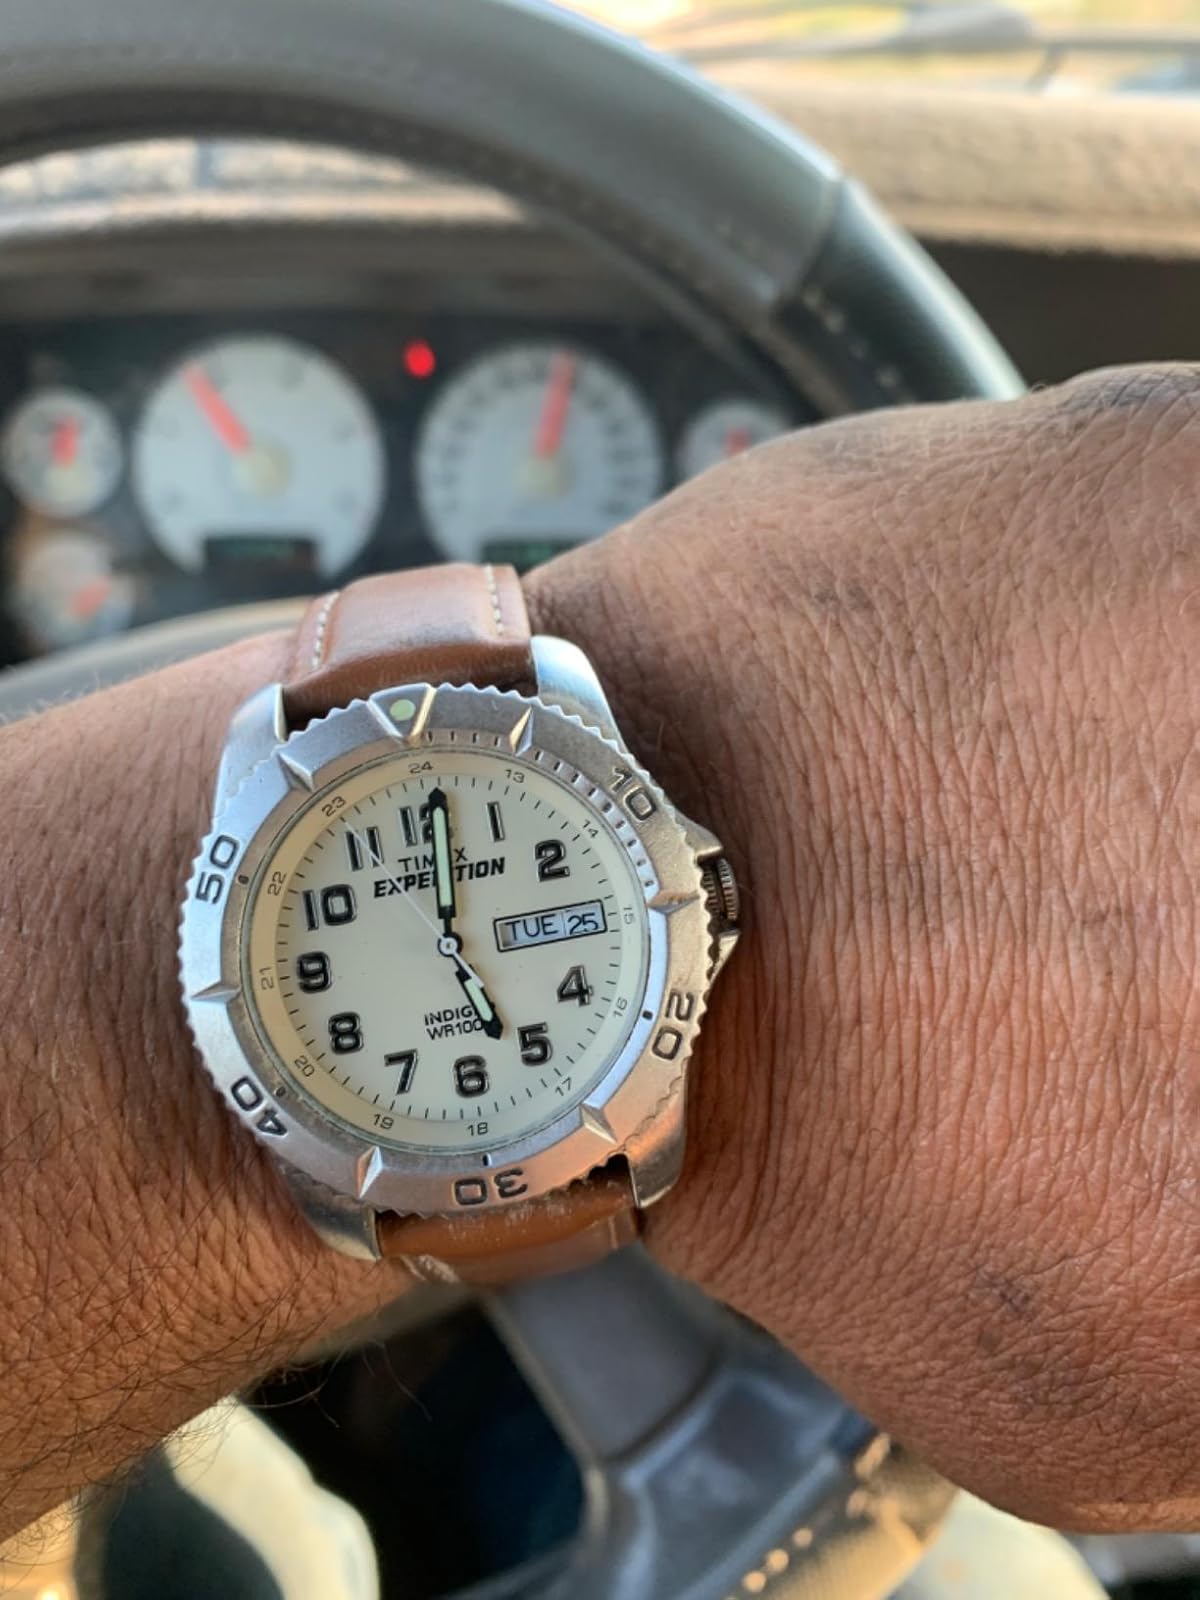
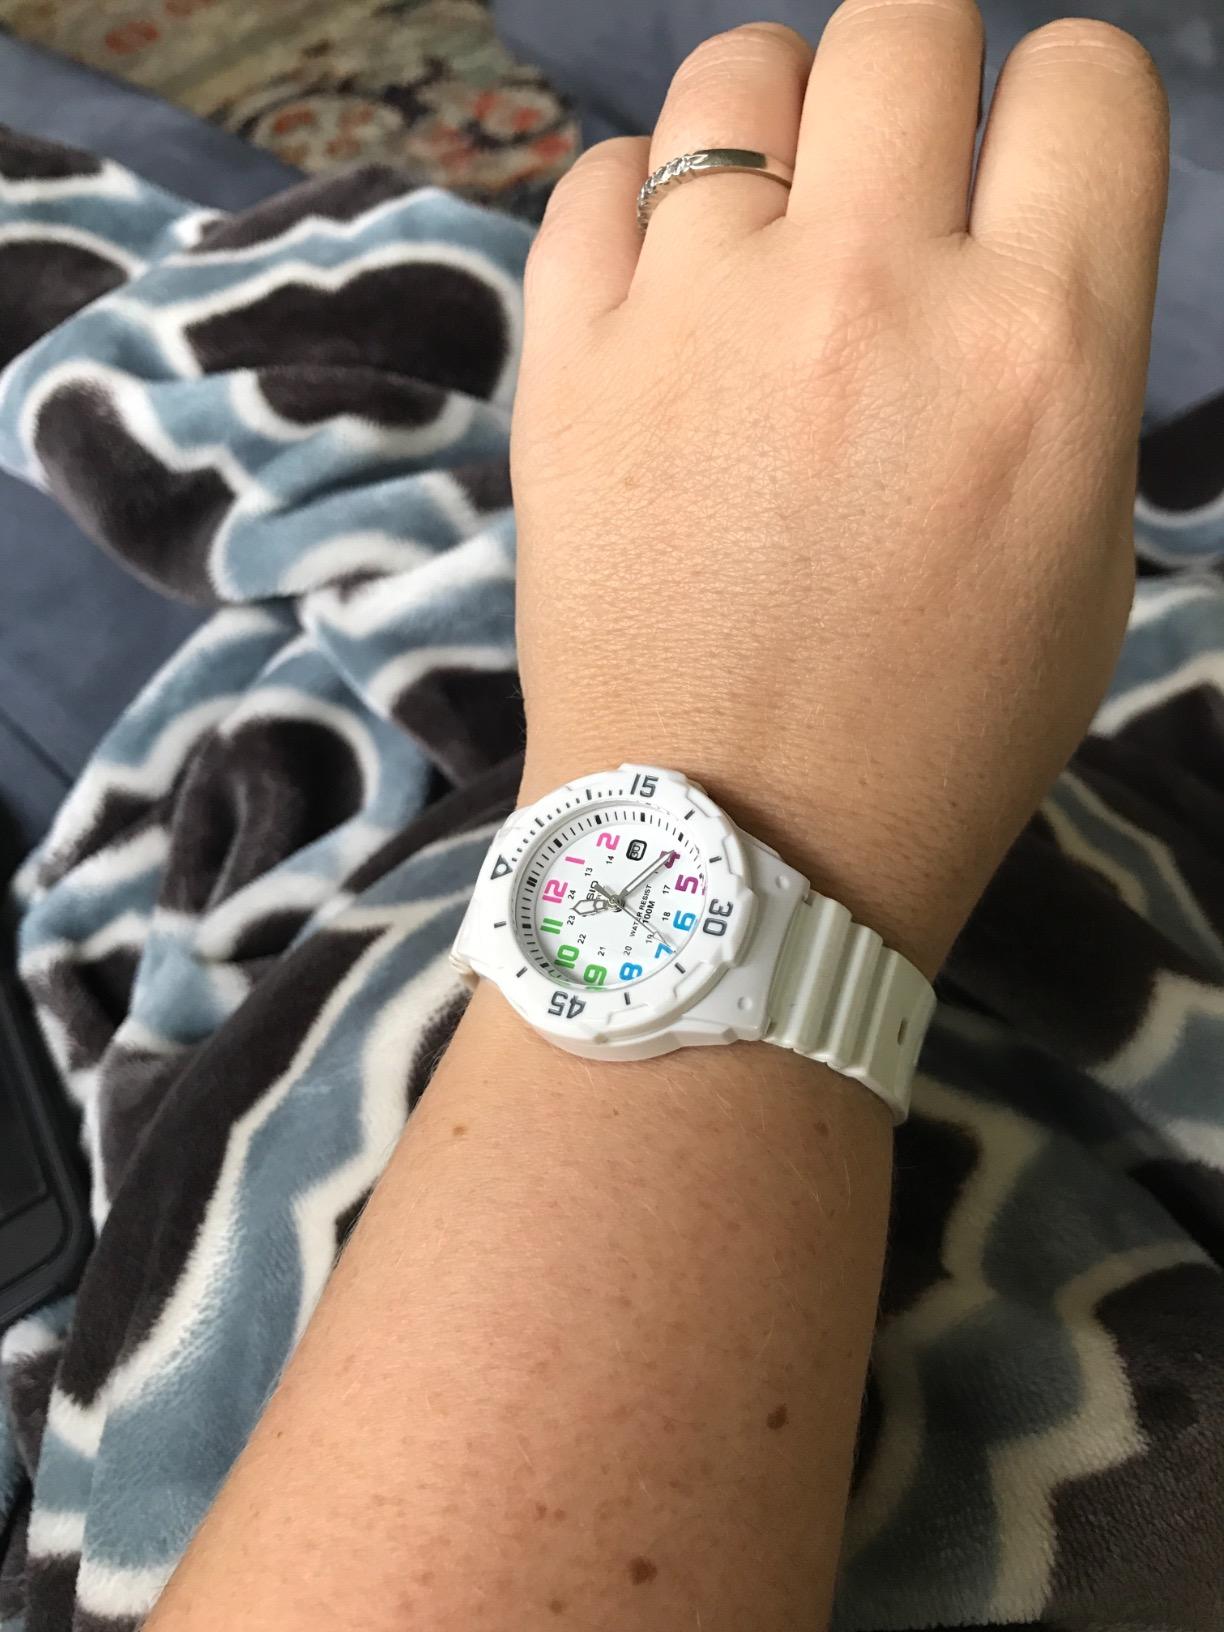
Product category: accessories_watch
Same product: no